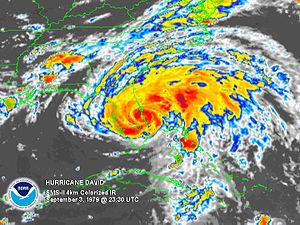
L’ouragan David frappa le bassin de l'océan Atlantique nord en 1979. Il fut le 4ᵉ système tropical nommé, le 2ᵉ ouragan enregistré et le premier majeur de la saison cyclonique 1979 dans l'océan Atlantique nord. Cet ouragan capverdien de catégorie 5 fut l'un des ouragans les plus meurtriers de la seconde moitié du XXᵉ siècle, faisant plus de 2 000 victimes, principalement en République dominicaine. Sa trajectoire le fit passer des Petites Antilles vers la Floride puis il remonta la côte est des États-Unis pour quitter l'Amérique vers le nord-est par les Provinces Maritimes canadiennes. Avec des vents de 280 km/h, il fut le plus fort système tropical à passer en République dominicaine depuis l'ouragan de 1930 et le plus puissant en Dominique au XXᵉ siècle.